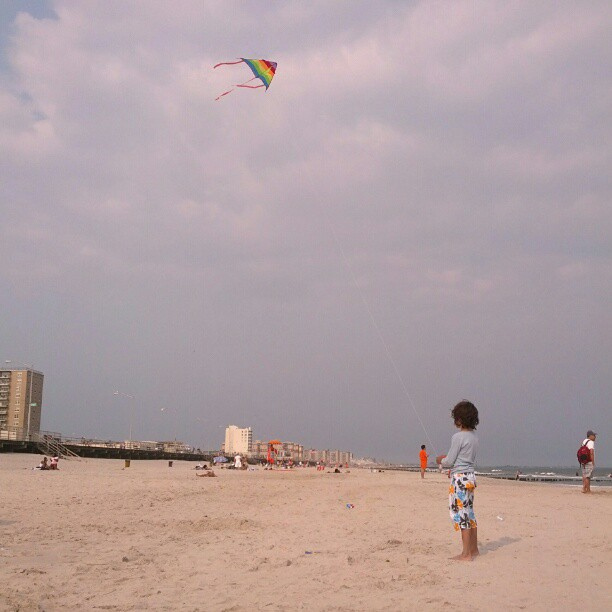
user: Given an image and a question. Answer the question in a short answer. Question: What is required for this to fly? Short Answer:
assistant: wind